Jay Norman

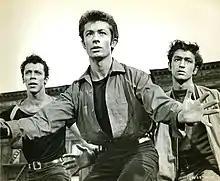
Jay Norman as Pepe (on the left) in the 1961 film adaptation of West Side Story with George Chakiris as Bernardo (centre) and Eddie Verso (Juano), right

Norman's professional journey began when he spent a summer dancing in the chorus of eight musicals at Pittsburgh’s summer theater. Later, he started teaching ballet at The Blackburn Twins School of Dance in Great Neck, Long Island. Though hired for ballet, his interest in jazz grew, leading him to study jazz dancing with Frank Wagner, Matt Mattox, and Luigi. In 1955, after another summer in Pittsburgh, where he danced solos in The King and I and Kismet, Jay joined forces with dancers Lenny Dale and Victor Duntiere for a six-month night club circuit tour.